Pentagon

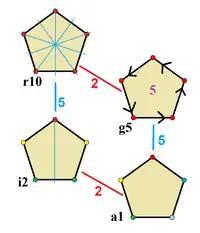
Symmetries of a regular pentagon. Vertices are colored by their symmetry positions. Blue mirror lines are drawn through vertices and edges. Gyration orders are given in the center.

The "regular pentagon" has Dih symmetry, order 10. Since 5 is a prime number, there is one subgroup with dihedral symmetry: Dih, and 2 cyclic group symmetries: Z, and Z.